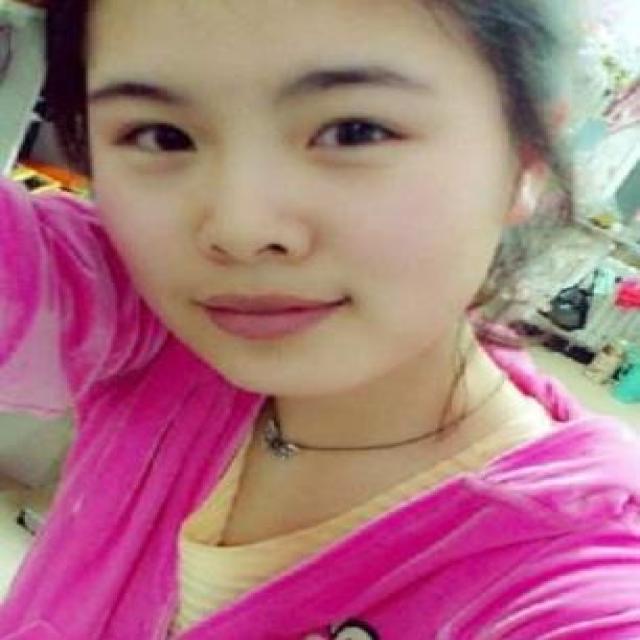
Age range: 21-44